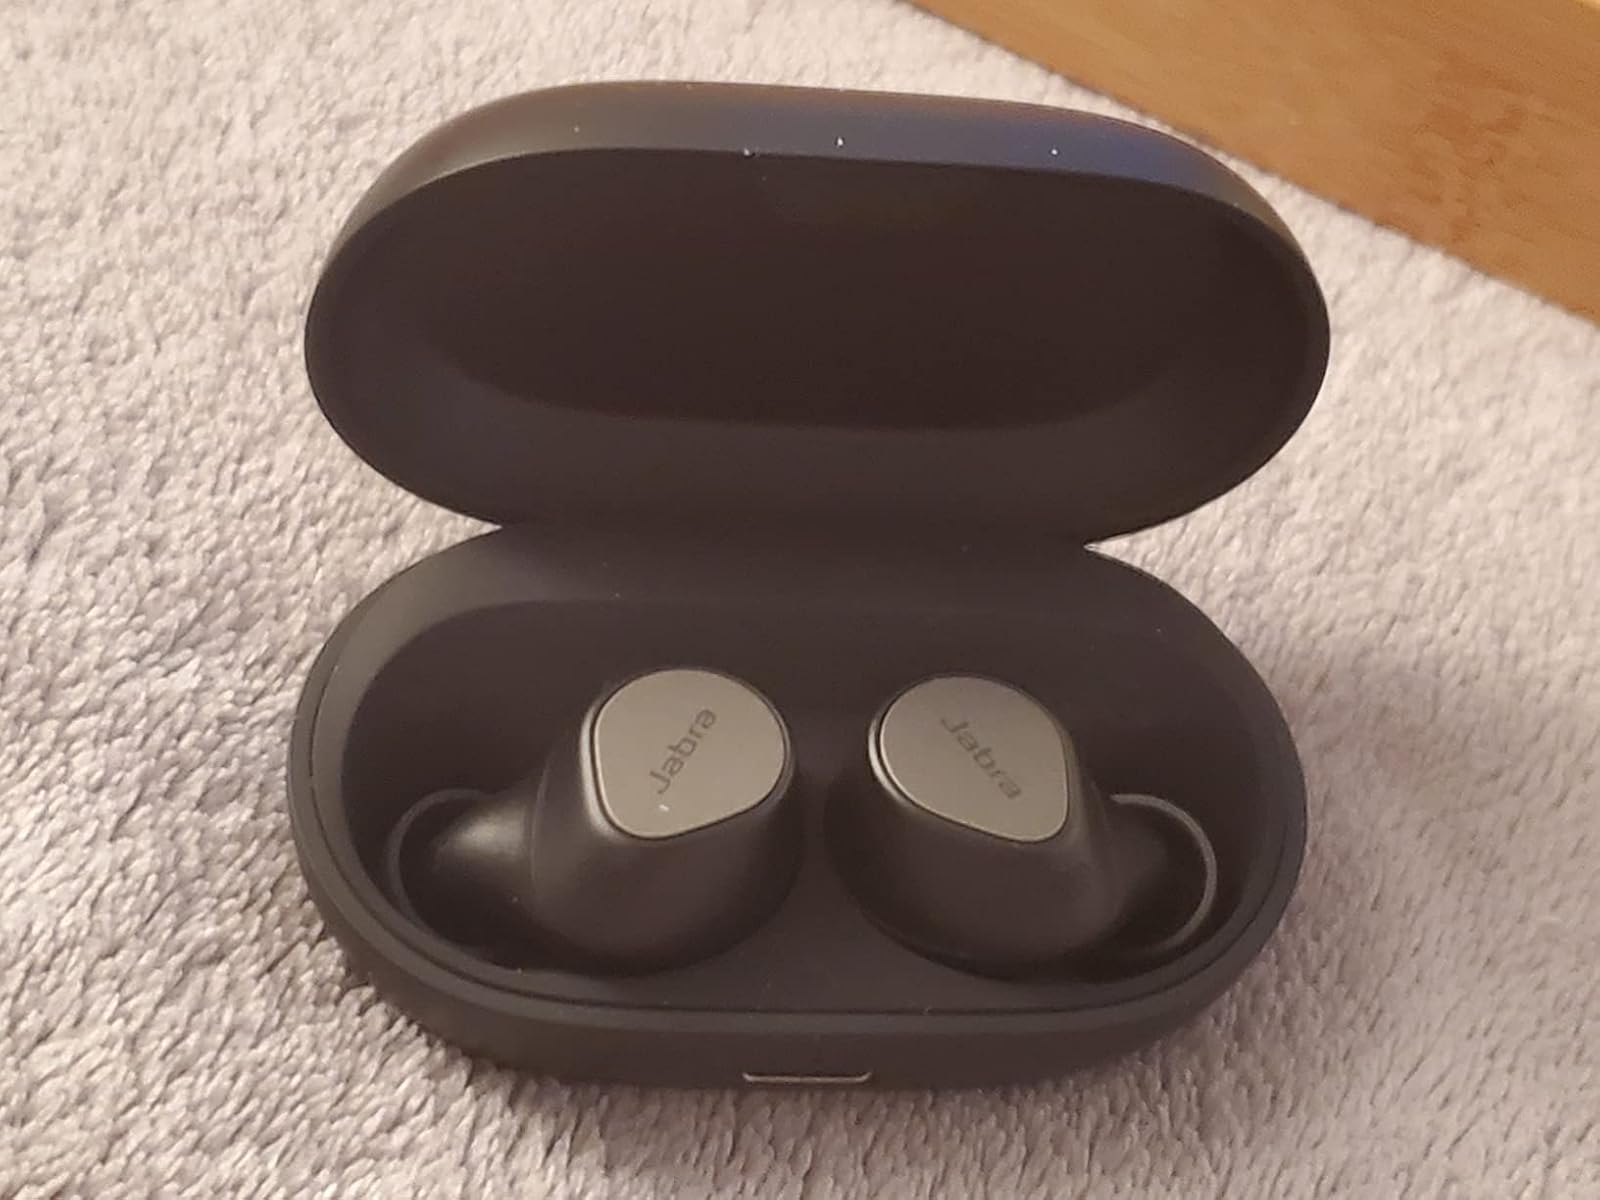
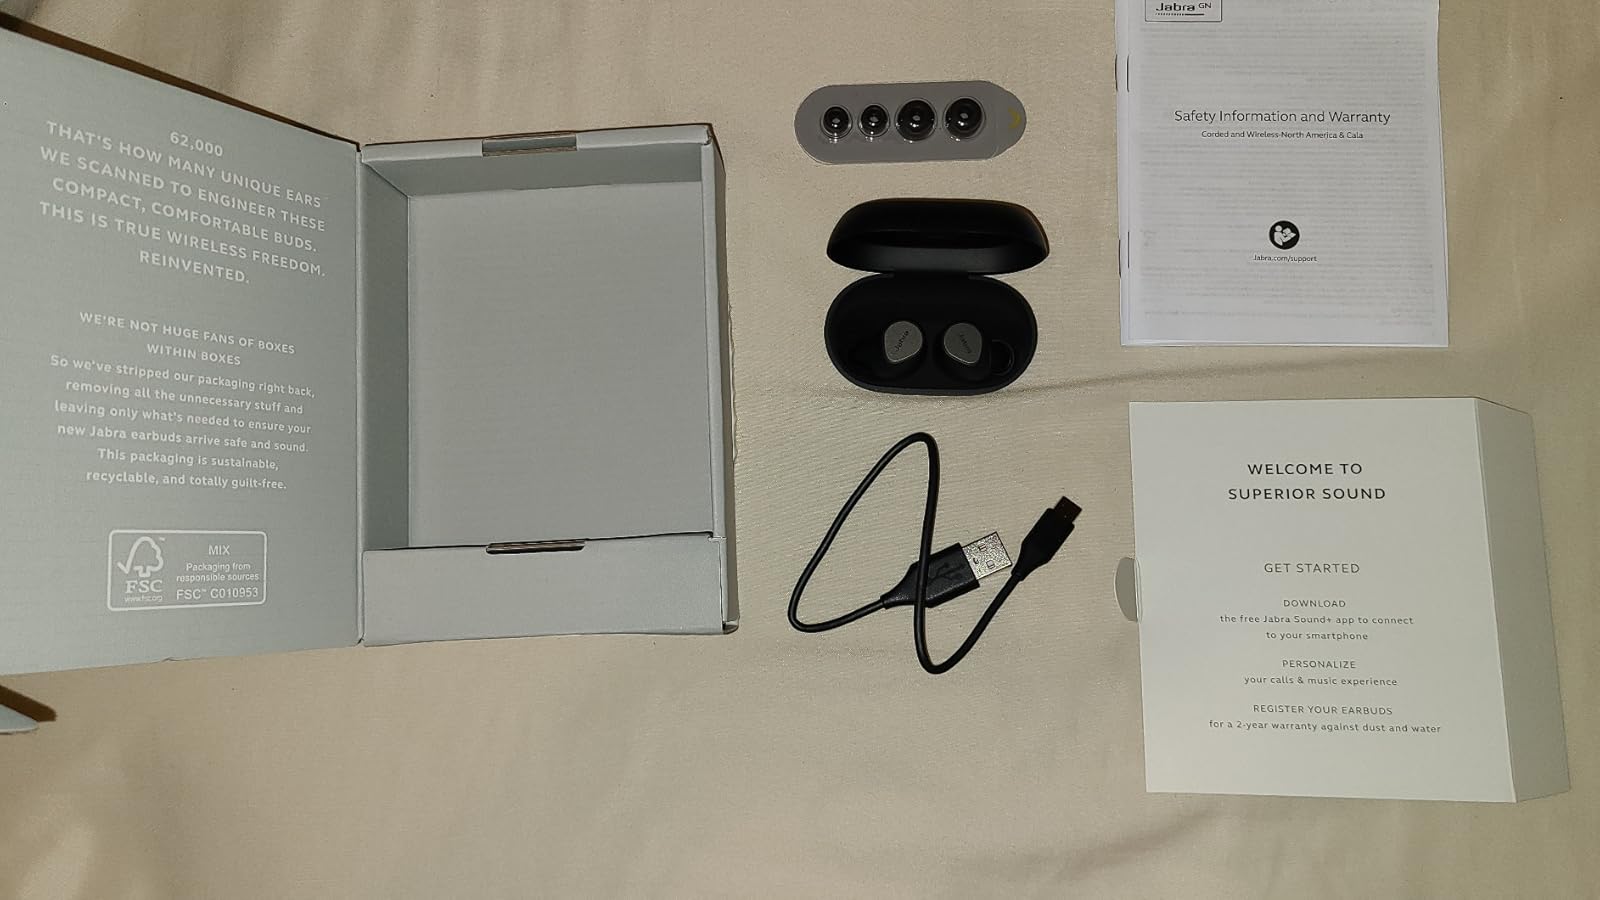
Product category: earbuds
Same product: yes